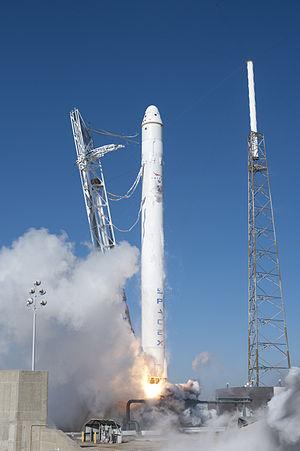
Cette page présente la chronologie des événements qui se sont produits durant l'année 2010 dans le domaine de l'astronautique.